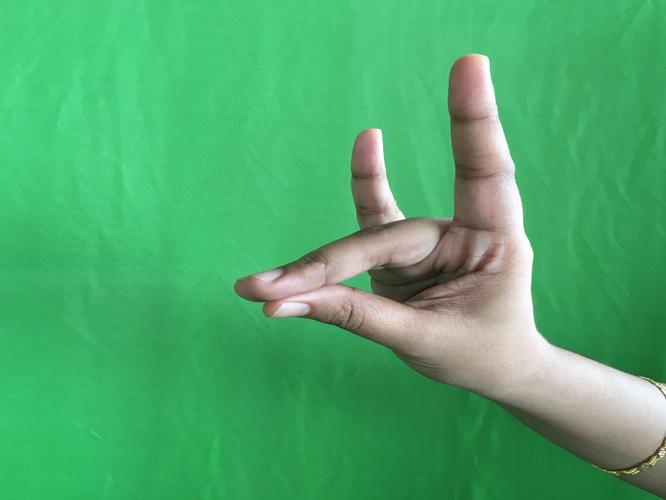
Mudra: Simhamukham
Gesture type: single_hand